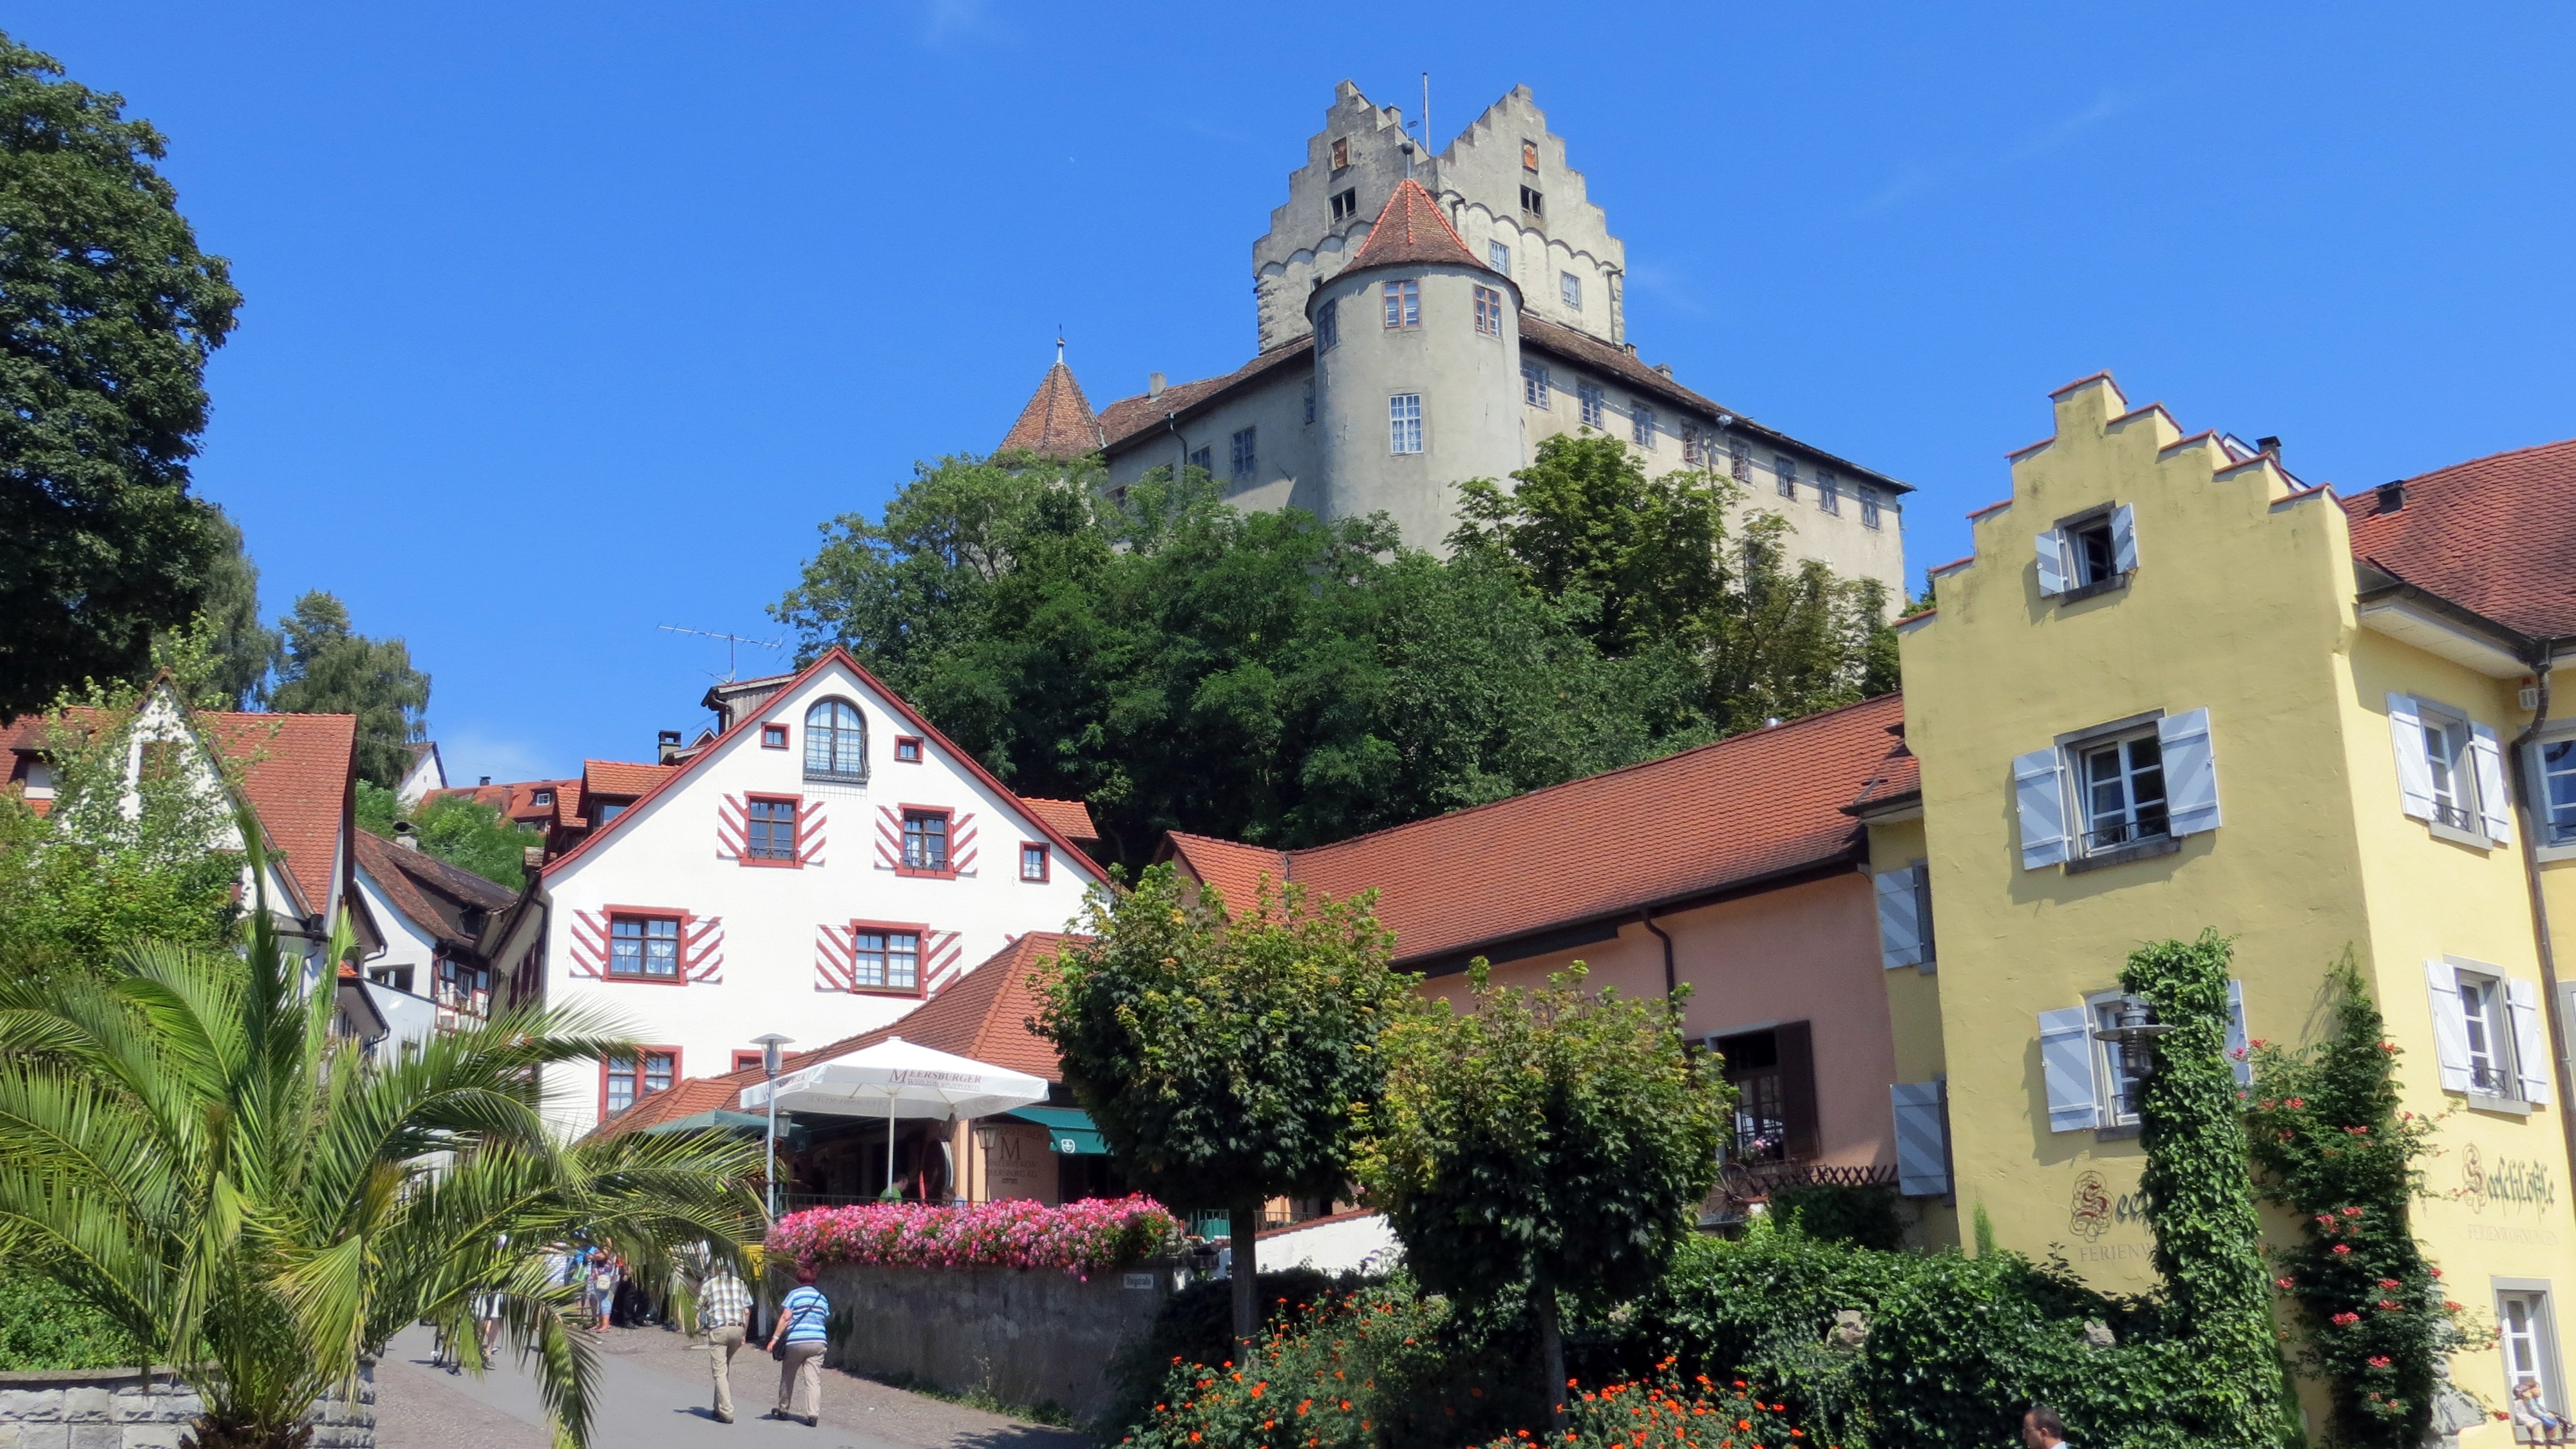
architecture, villa, town, building, city, village, cottage, holiday, castle, property, tourism, places of interest, place, resort, estate, quiet, meersburg, neighbourhood, real estate, lake constance, truss